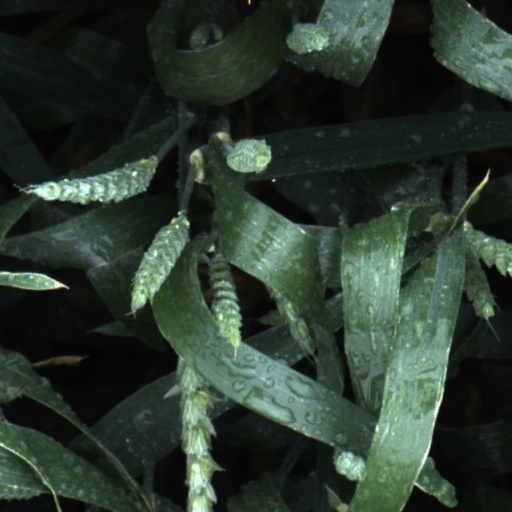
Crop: wheat